Gulf of Corinth basin

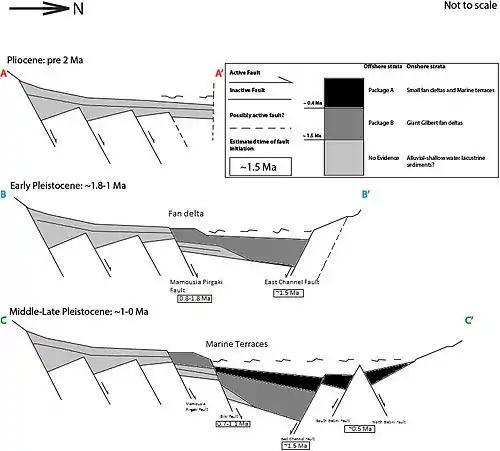
This is a profile view of the evolution of the Gulf of Corinth's basin. The colored letters correspond to the cross section lines drawn on the image above. Adapted from Bell, 2008

Deposition in the Gulf of Corinth occurred in at least two phases, separated by a widespread unconformity. Deposition before 400 ka marks the first phase, likely open to the east, was filled with continental and shallow-water deposits with subsidence rates slightly exceeding sedimentation rates. Average uplift rates during the late Quaternary are estimated between 1–1.5 mm/yr on the southern margin increasing during the Holocene at 1.3–2.2 mm/yr. The high uplift rates expose many marine terraces and other continental to marine deposits. Infilling of the basin began in the Pliocene, depositing continental and shallow-water lacustrine facies followed by marine sediments in the middle Pliocene. This phase can be called proto-Gulf of Corinth as it was a different size and fill than the present day basin and had two different 20–50 km wide depocenters. These depocenters, controlled by north and south dipping faults, crop out near the south margin on the Peloponnese inland. Subsidence is linked to the fault systems bordering the depocenters, which have quickly developed in the basins relatively short 1–2 Ma existence.